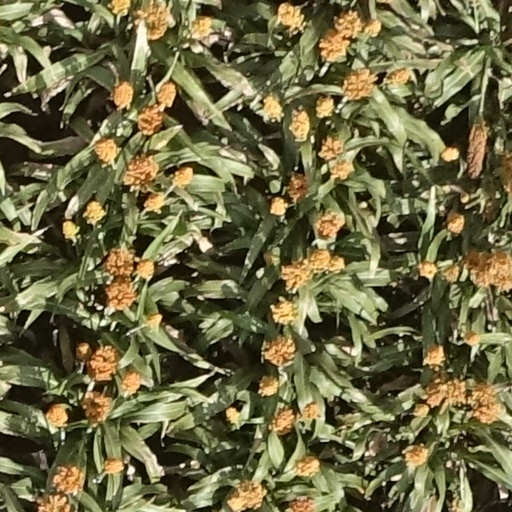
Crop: sorghum